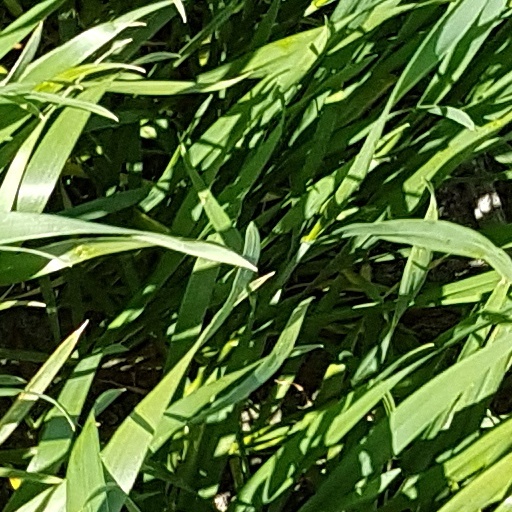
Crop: wheat